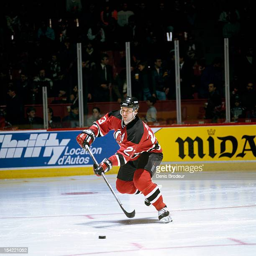
ice hockey player of the sports team skates